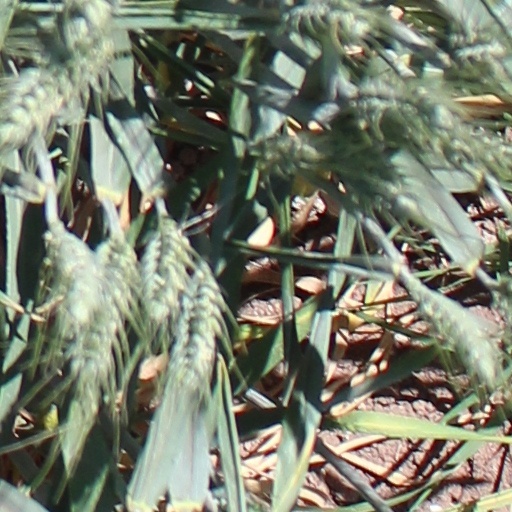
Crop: wheat